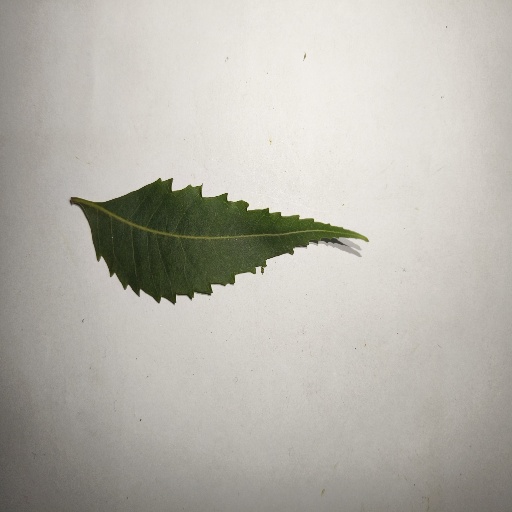
Species: Neem
Leaf condition: Healthy Leaf